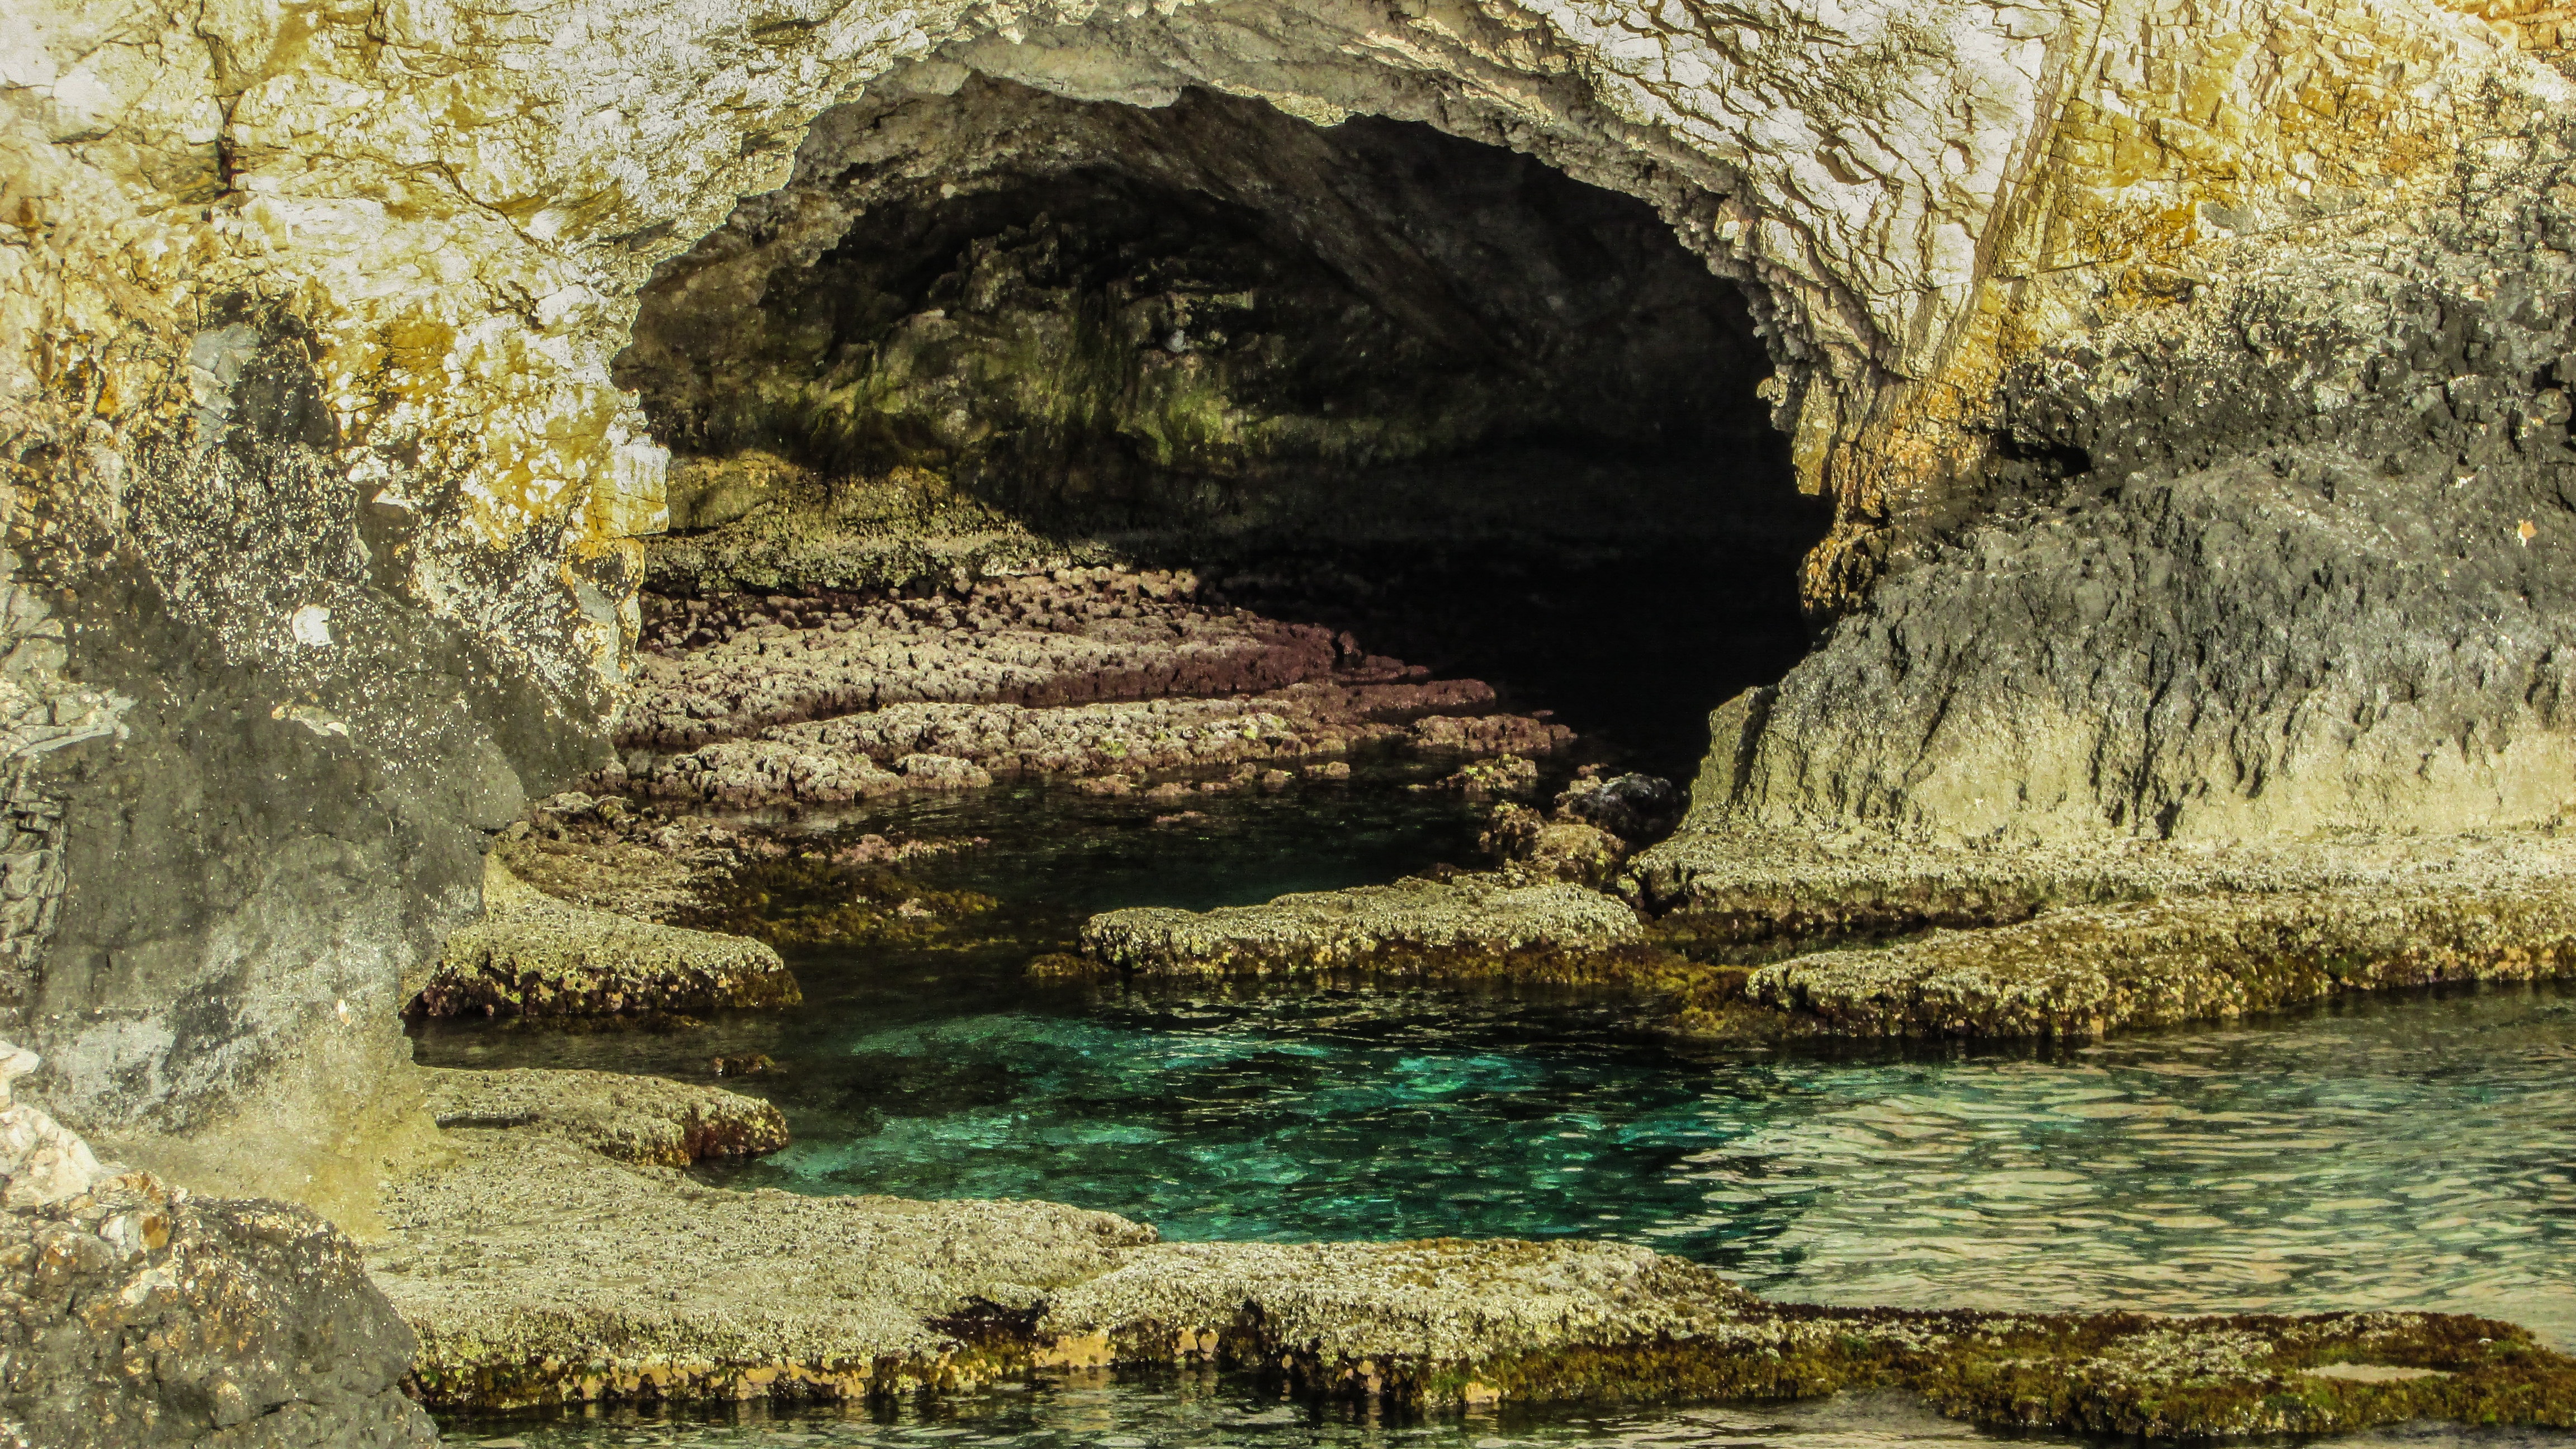
formation, cave, rocky coast, cyprus, wadi, landform, ayia napa, sea cave, geographical feature